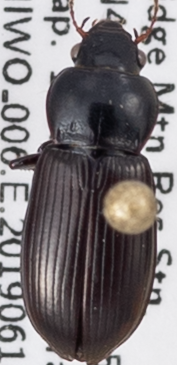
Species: Amara alpina
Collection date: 2019-06-18
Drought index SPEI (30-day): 0.286
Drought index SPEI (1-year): -0.086
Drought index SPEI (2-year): -0.27